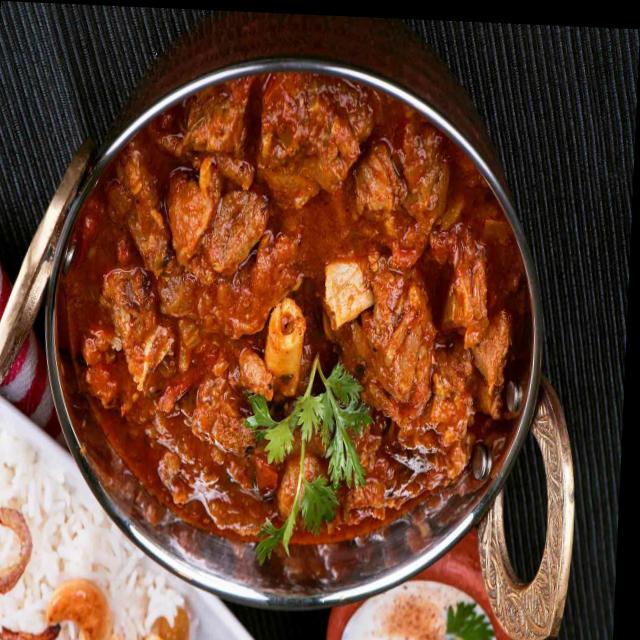
Dish: mutton_curry